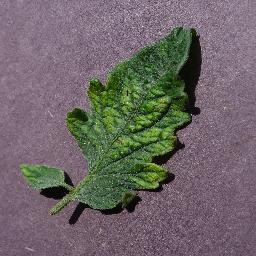
Label: Tomato___Tomato_mosaic_virus